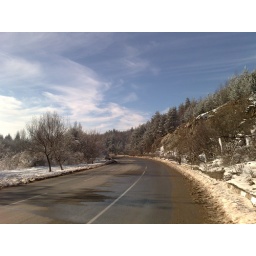
Empty road in the mountains during the winter with partly clear sky